John Osborne

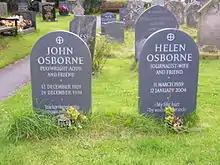
Graves of Osborne and his fifth wife in Clun churchyard

Around the time of "Look Back in Anger", Osborne was a vegetarian, something which was considered unusual at the time. In "Almost a Gentleman" he gives some insight into this lifestyle choice: